Daniel B. Shapiro

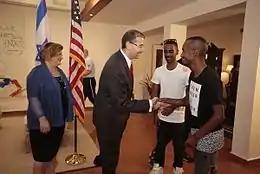
U.S. Ambassador to Israel Shapiro, at the Ambassador's Residence, with the Israeli hip hop duo Strong Black Coffee (July 4, 2015)

In January 2009, Shapiro was appointed senior director for the Middle East and North Africa of the U.S. National Security Council. Focusing on Israel, he attended every Israel-related meeting, and met with every senior Israeli diplomat and military officer who visited Washington, D.C. Shapiro often accompanied U.S. Special Envoy for Middle East Peace George J. Mitchell on his trips to the region, and played a central role in talks regarding the Middle East Peace Process and the strengthening of military cooperation between the U.S. and Israel. He maintained close relations with Benyamin Netanyahu, in spite of tensions between the Israeli prime minister and President Obama. In June 2011, he was appointed Ambassador to Israel. Shapiro took leave of the President of Israel, Reuven Rivlin, on January 17, 2017 before holding his final meeting with Netanyahu two days later, which one newspaper described as a "terse farewell."